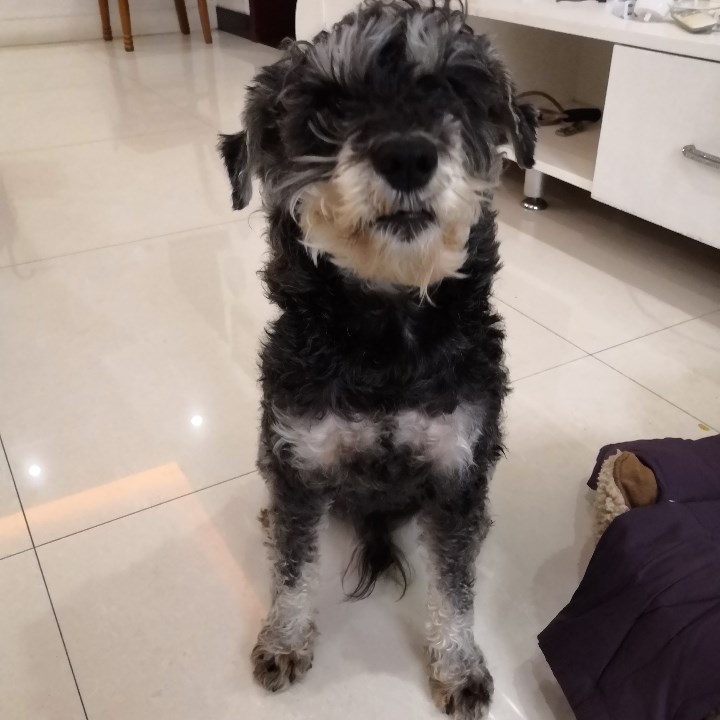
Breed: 2342-n000102-miniature_schnauzer